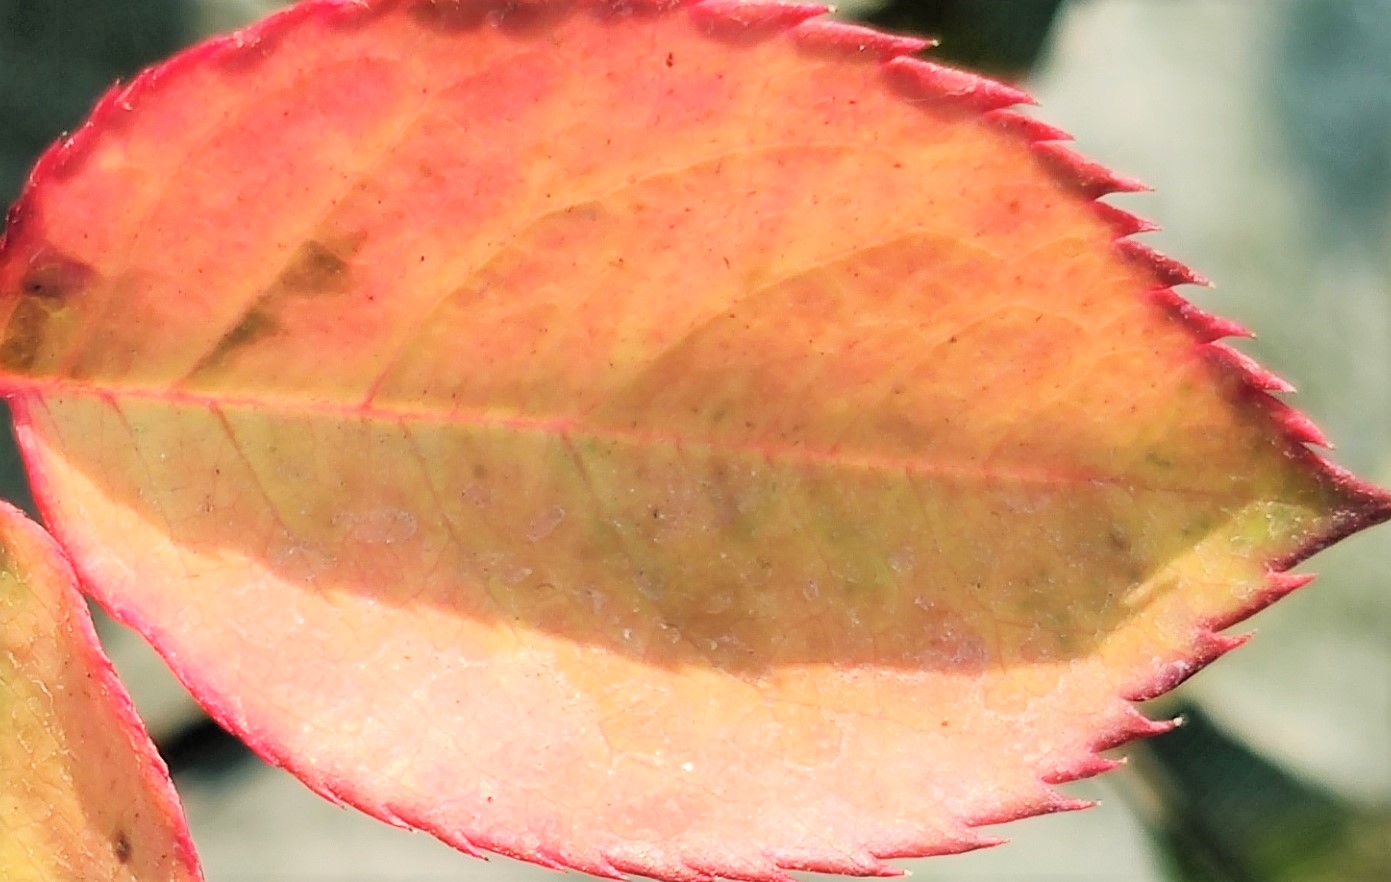
Label: Downy Mildew